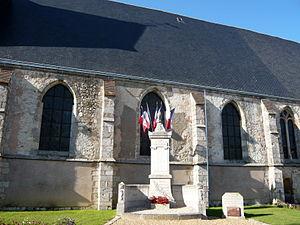
Église et monument aux morts de Saint-Piat, Eure-et-Loir (France).
Le coq est un des motifs assez fréquents parmi les ornements des monuments aux morts de France. Il peut être représenté :
Saint-Piat est une commune française située dans le département d'Eure-et-Loir en région Centre-Val de Loire.